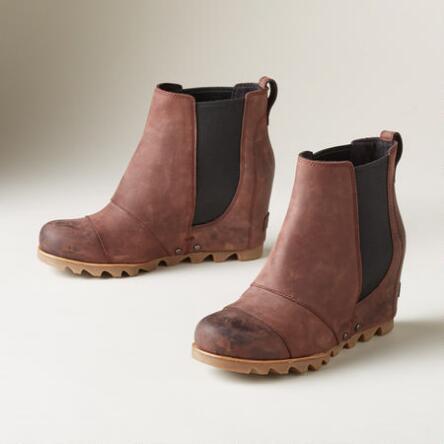
elegance steps forward with these sumptuous hidden wedge leather boots .